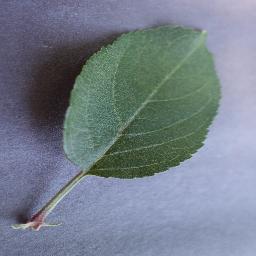
Label: Apple___healthy